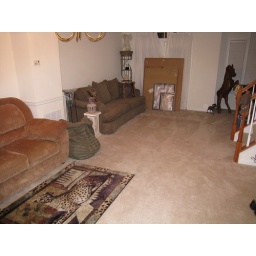
standing in kitchen looking toward front of house